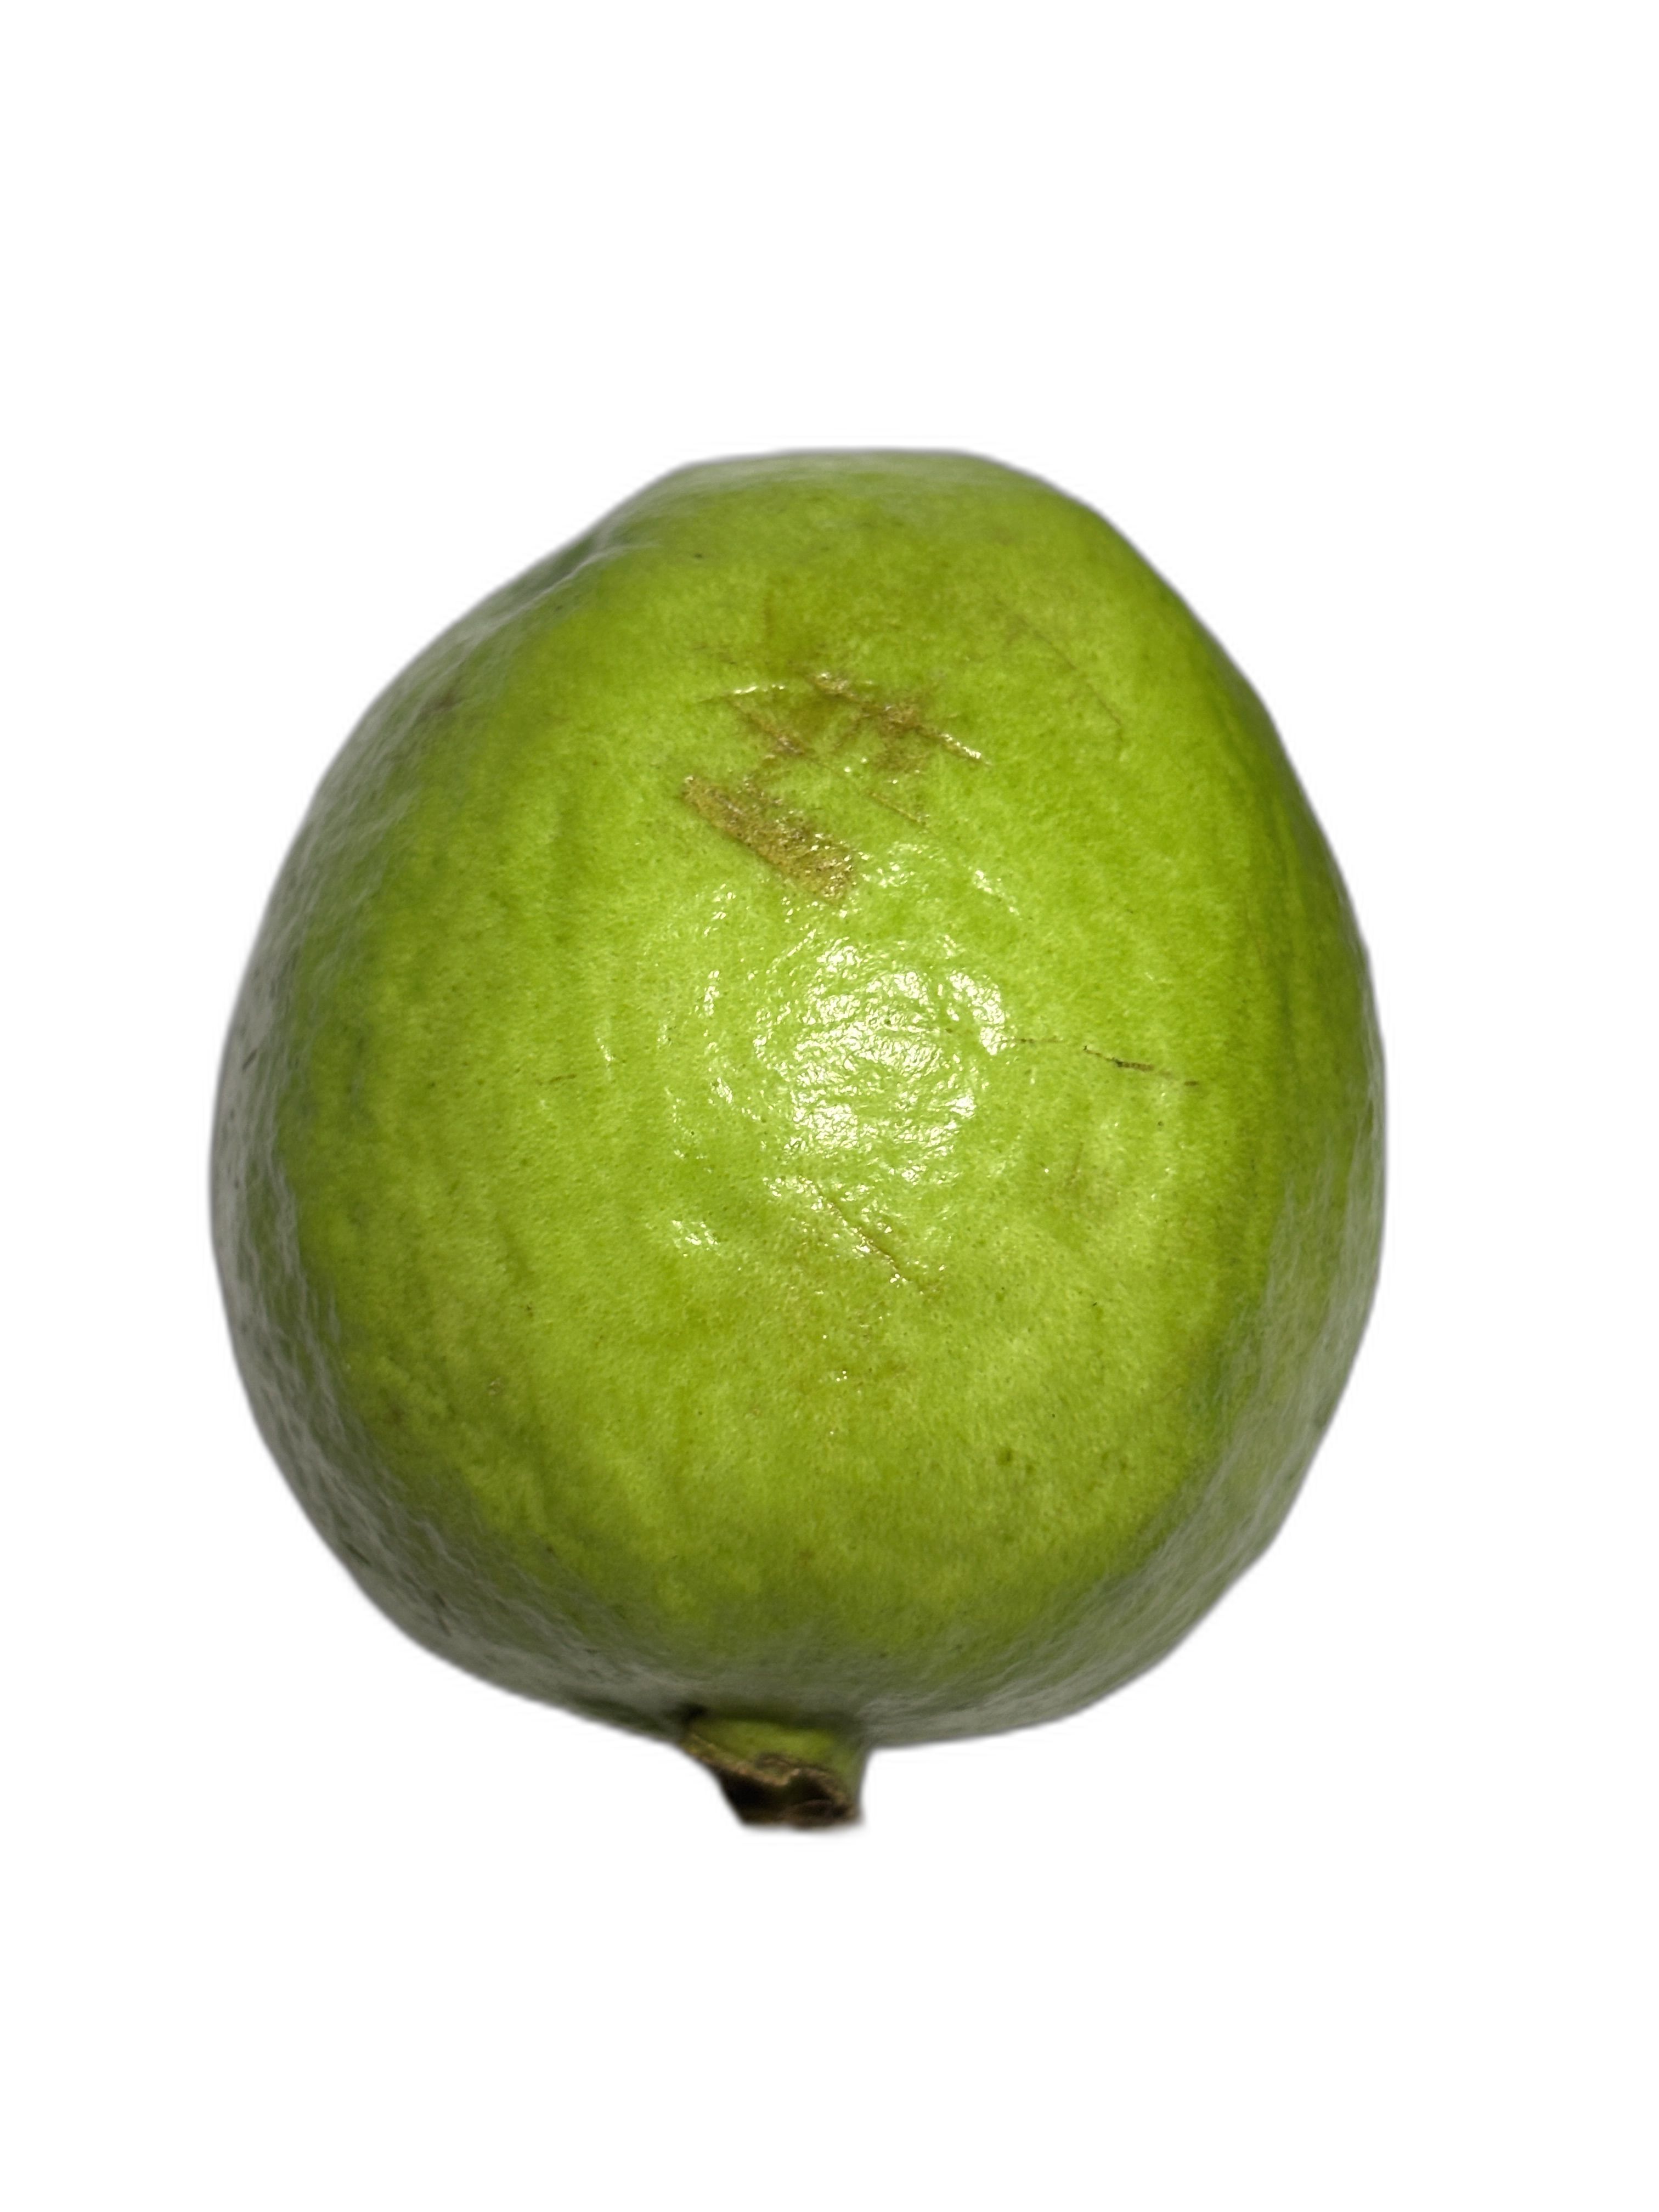
Plant part: fruit
Disease: Anthracnose